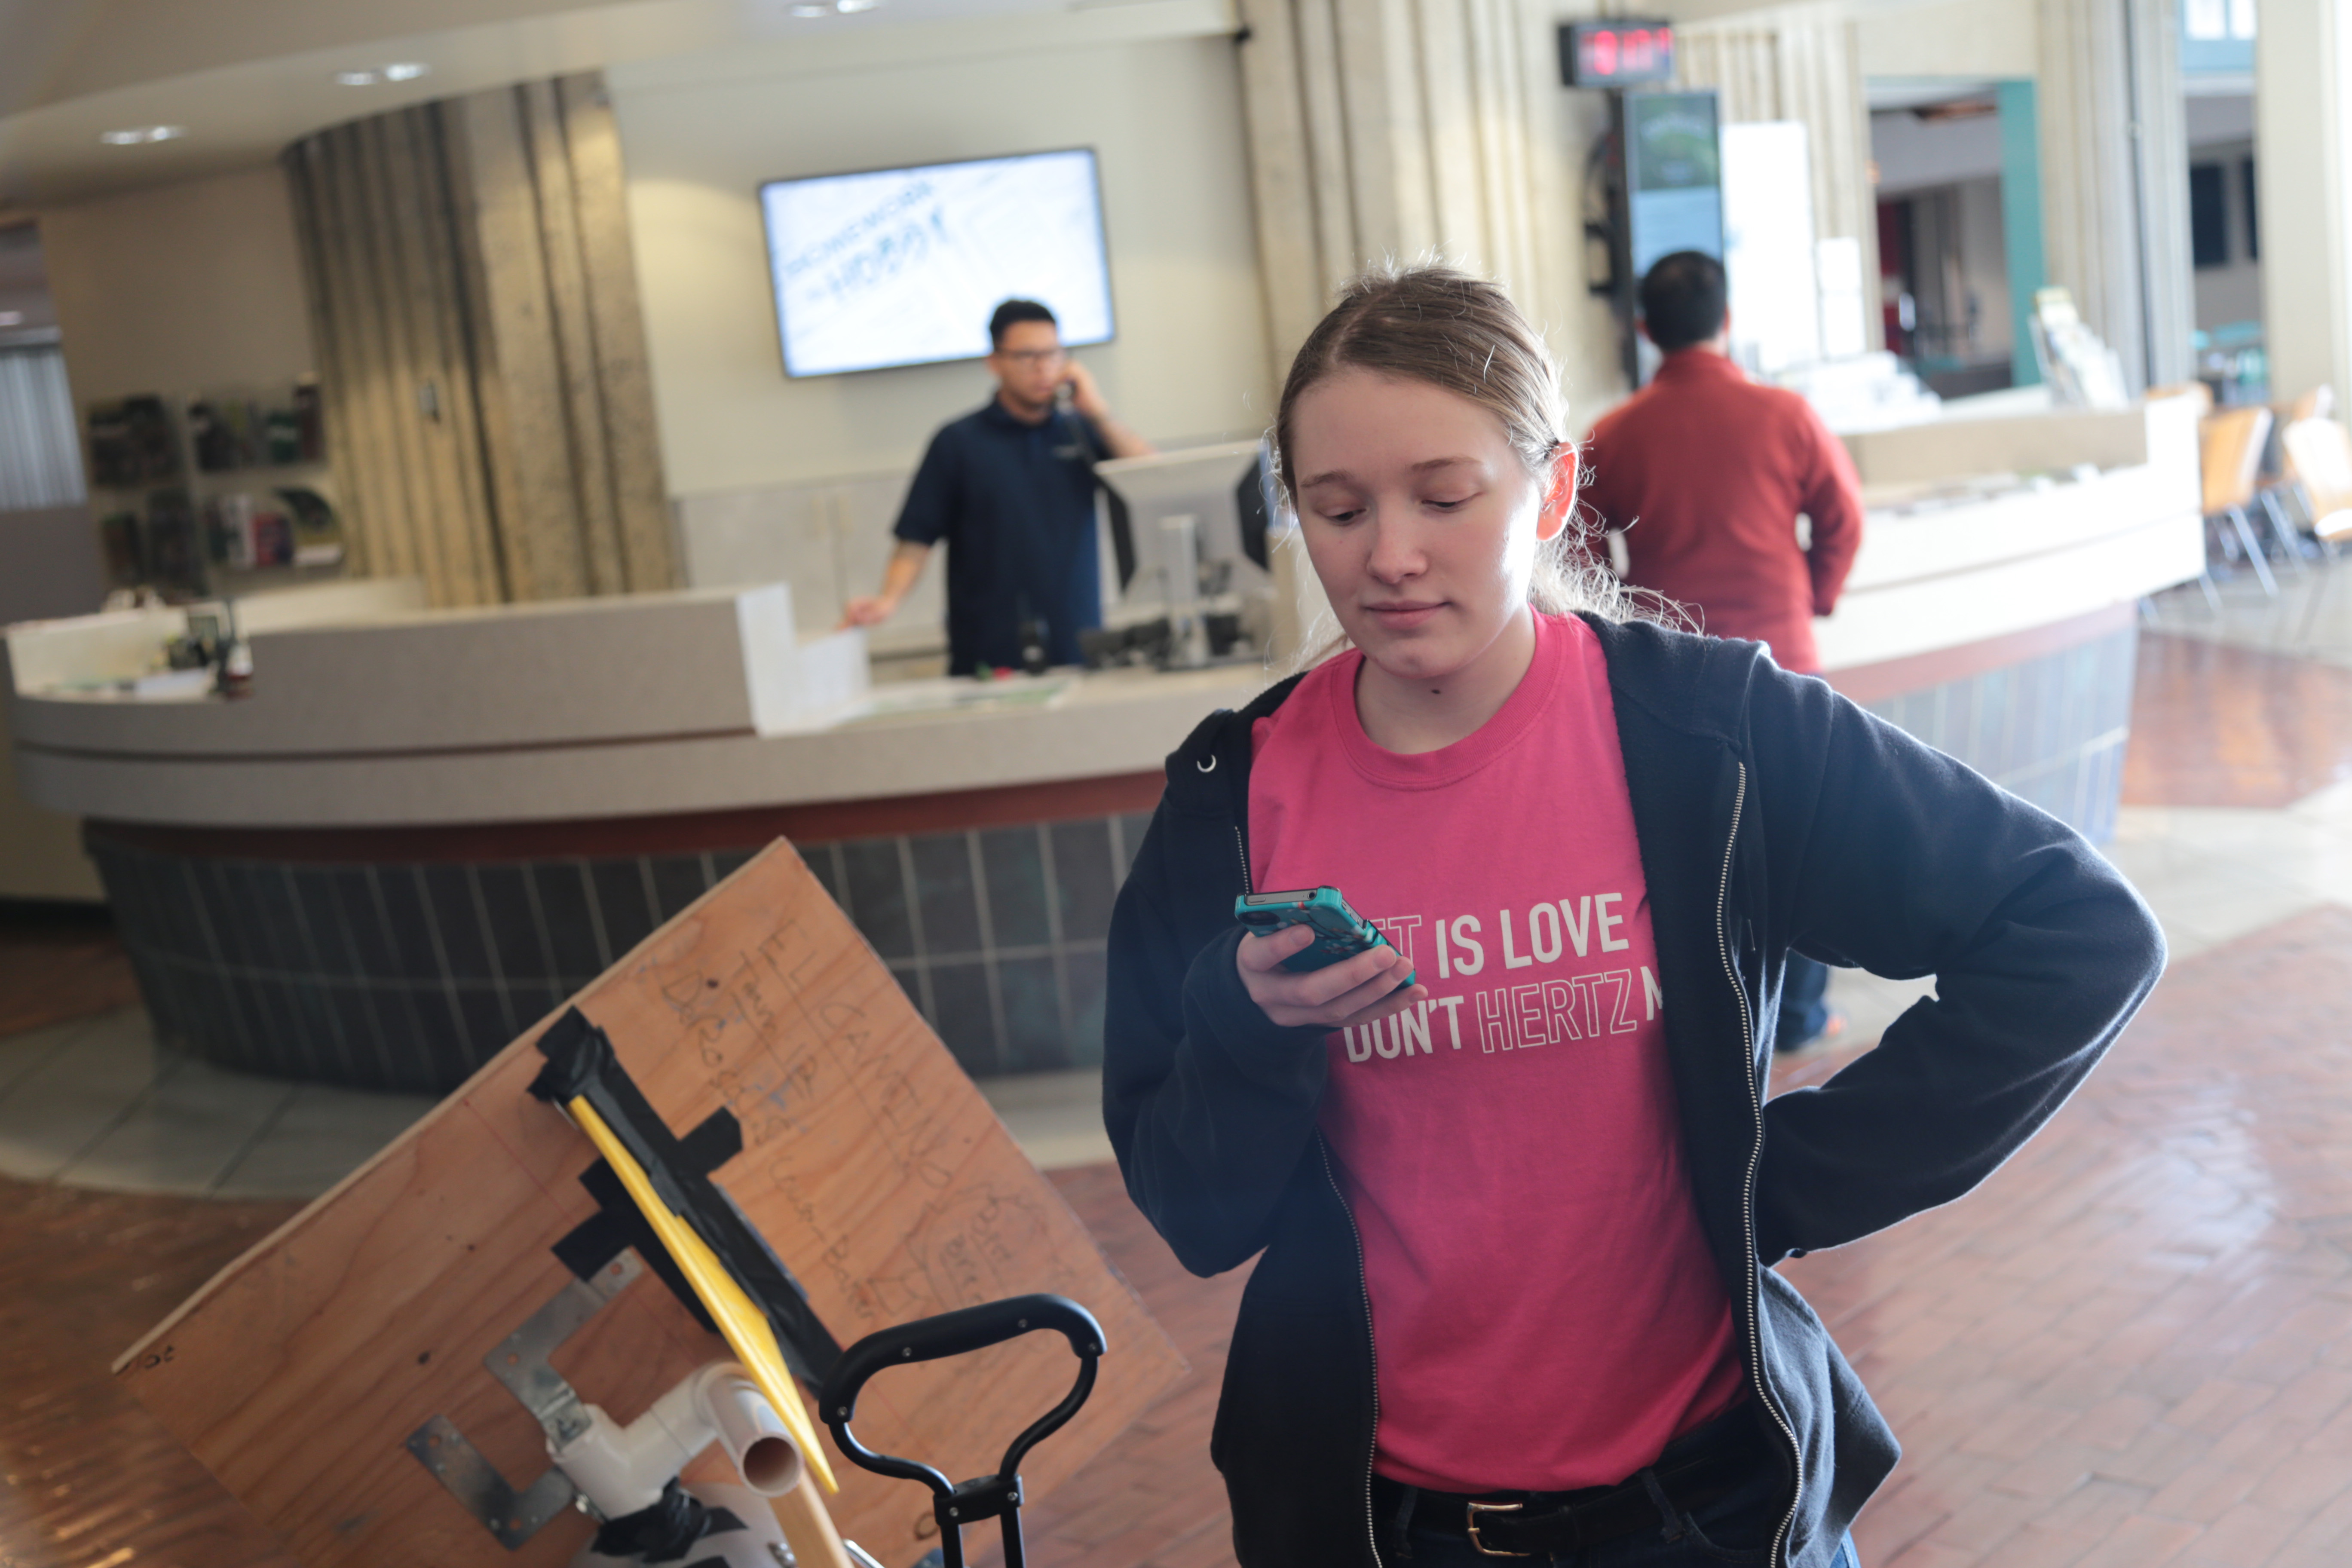
person, scienceolympiad, airtrajectory